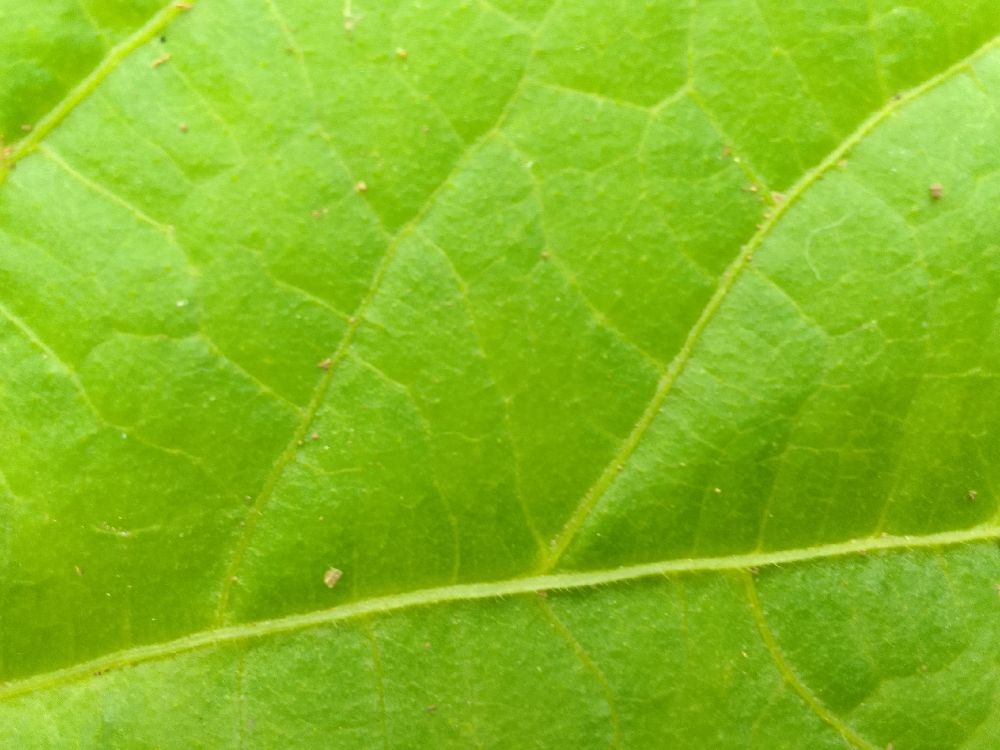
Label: healthy